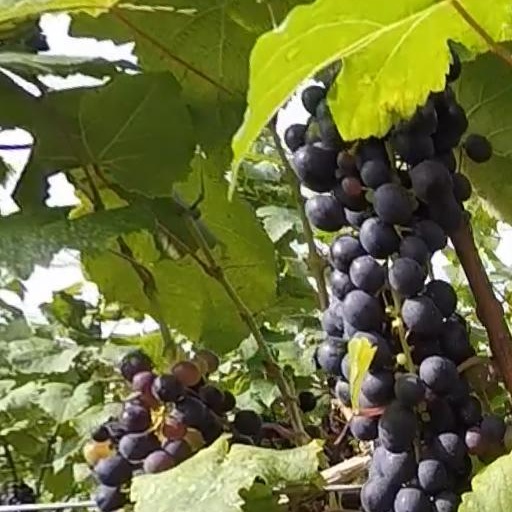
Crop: grape